Butterworth cover

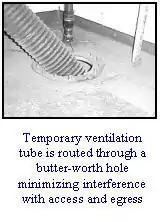

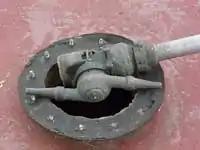
Cleaning nozzle in Butterworth hatch

A Butterworth cover (also Butterworth hatch and Butterworth plate) is a hatch on the deck of a cargo vessel that is used to seal a small opening that admits to the space below.